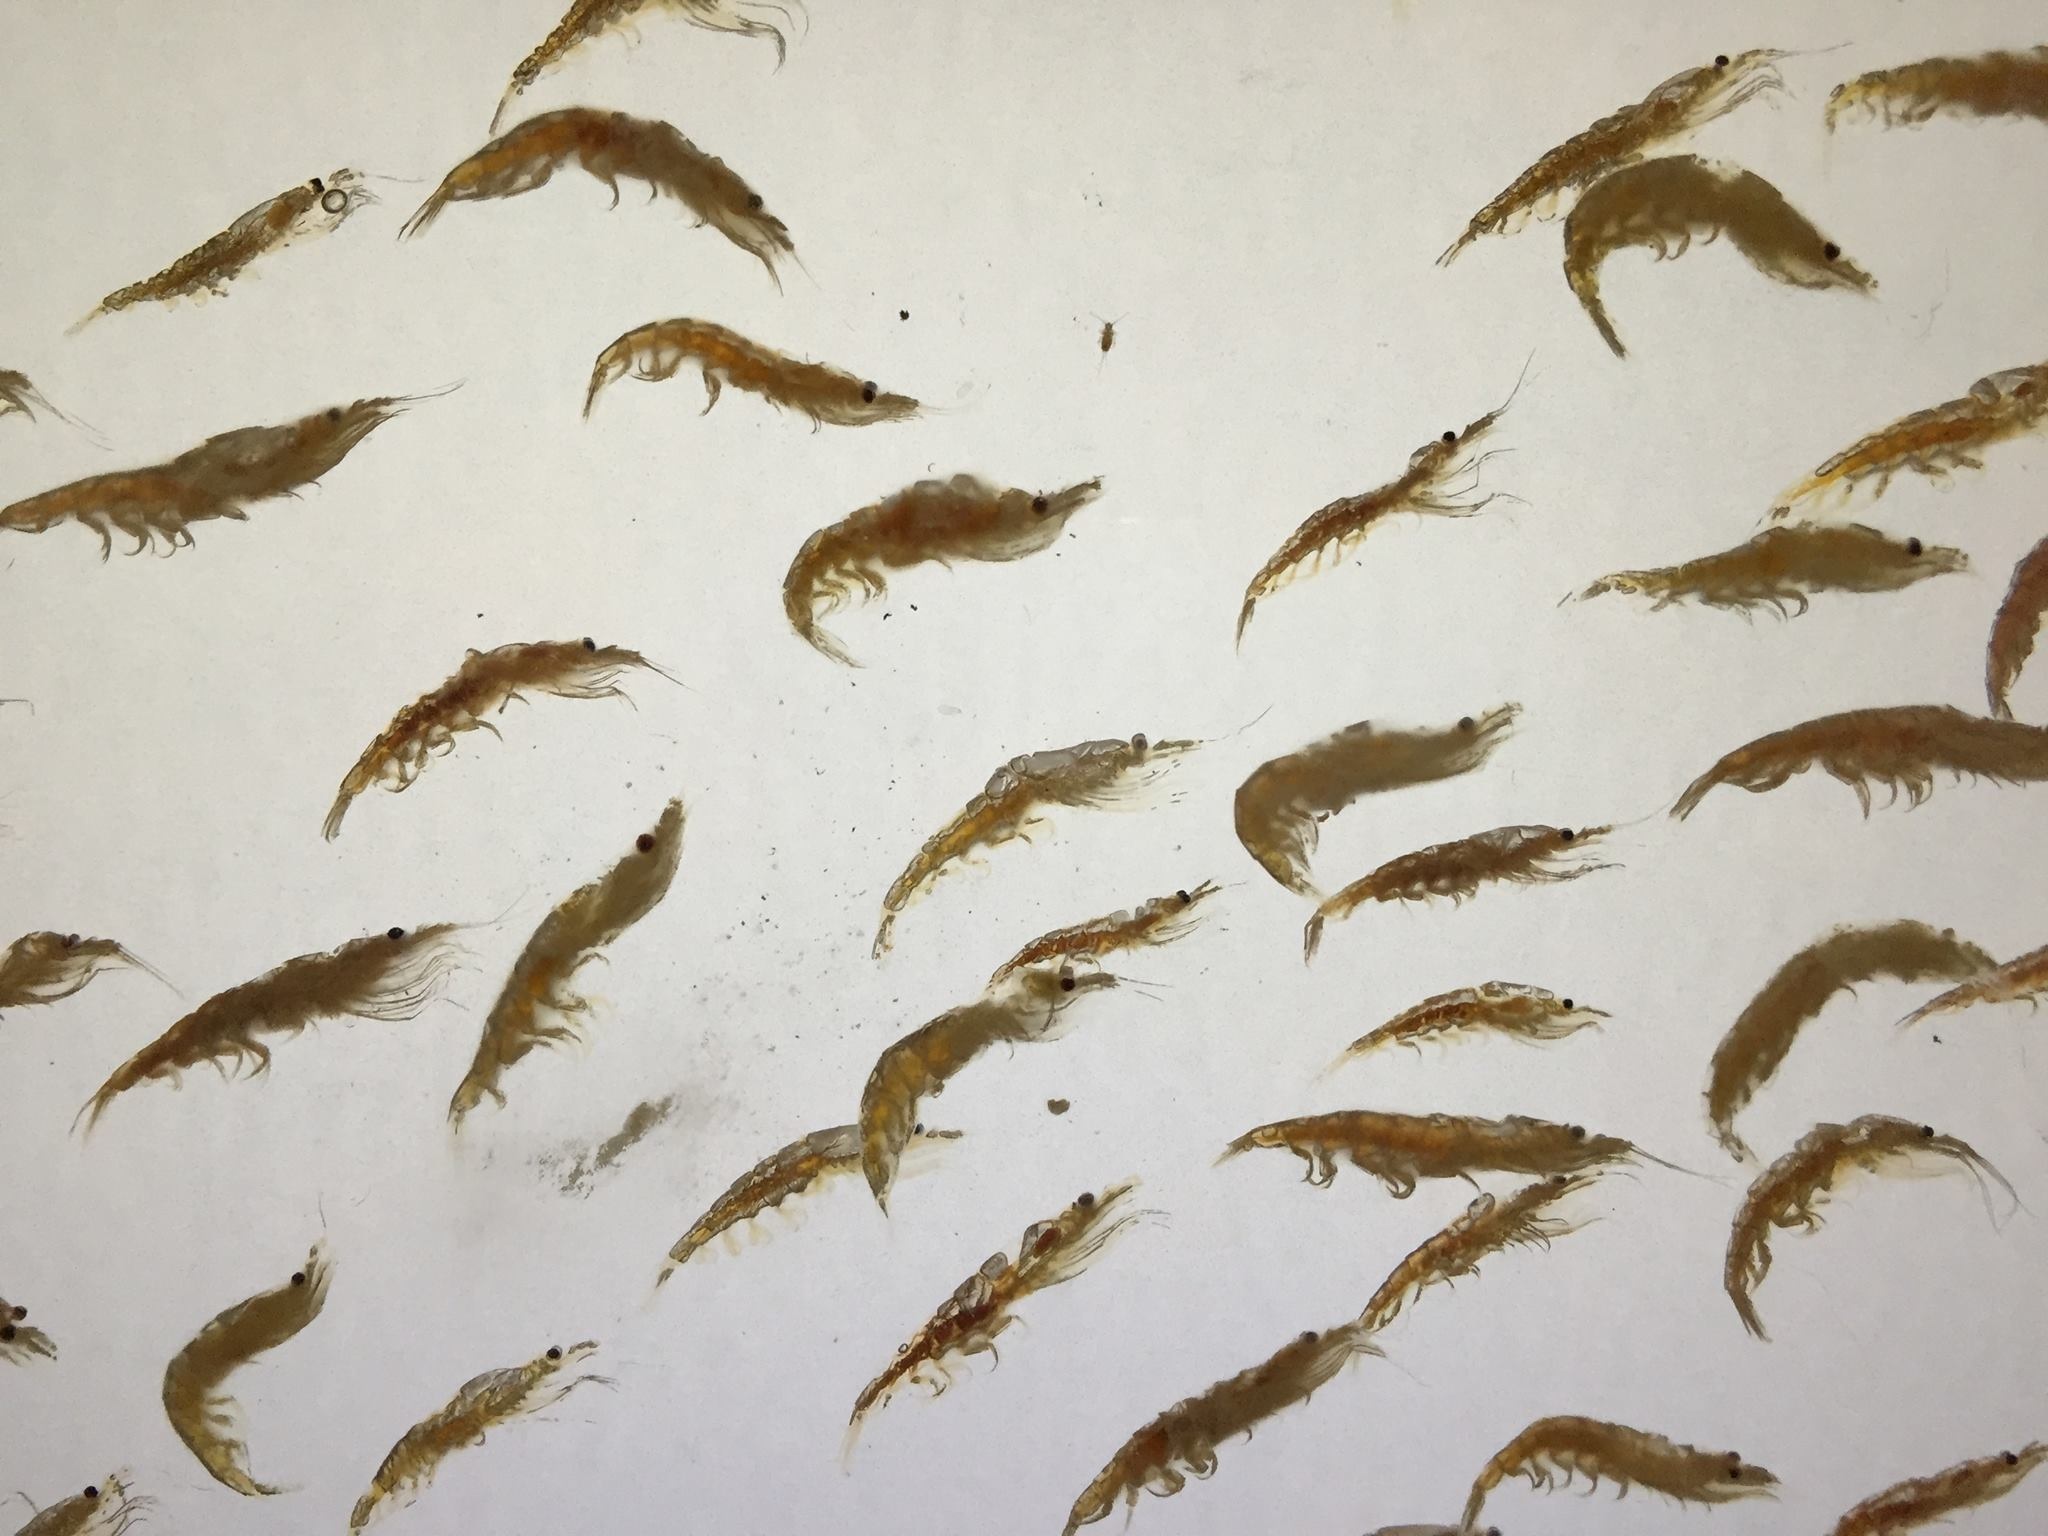
bird, insect, feather, grass family